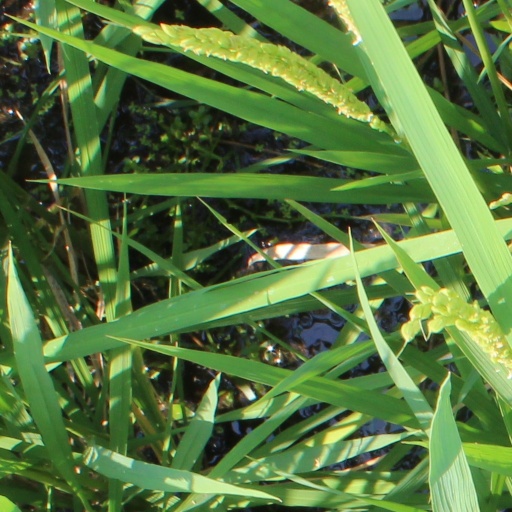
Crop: rice